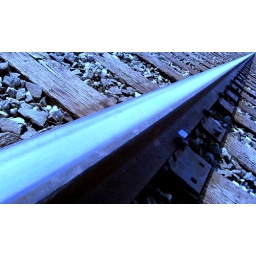
We are going by train to find a bus that will take us to the end of the road, the land of magic.